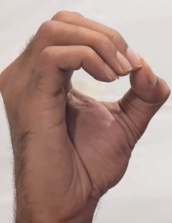
ASL sign: O